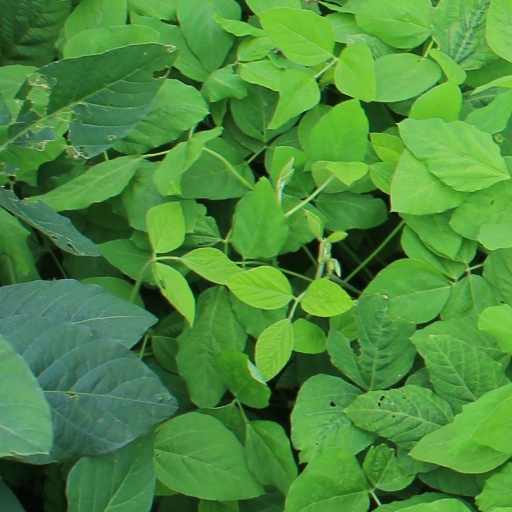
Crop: soybean